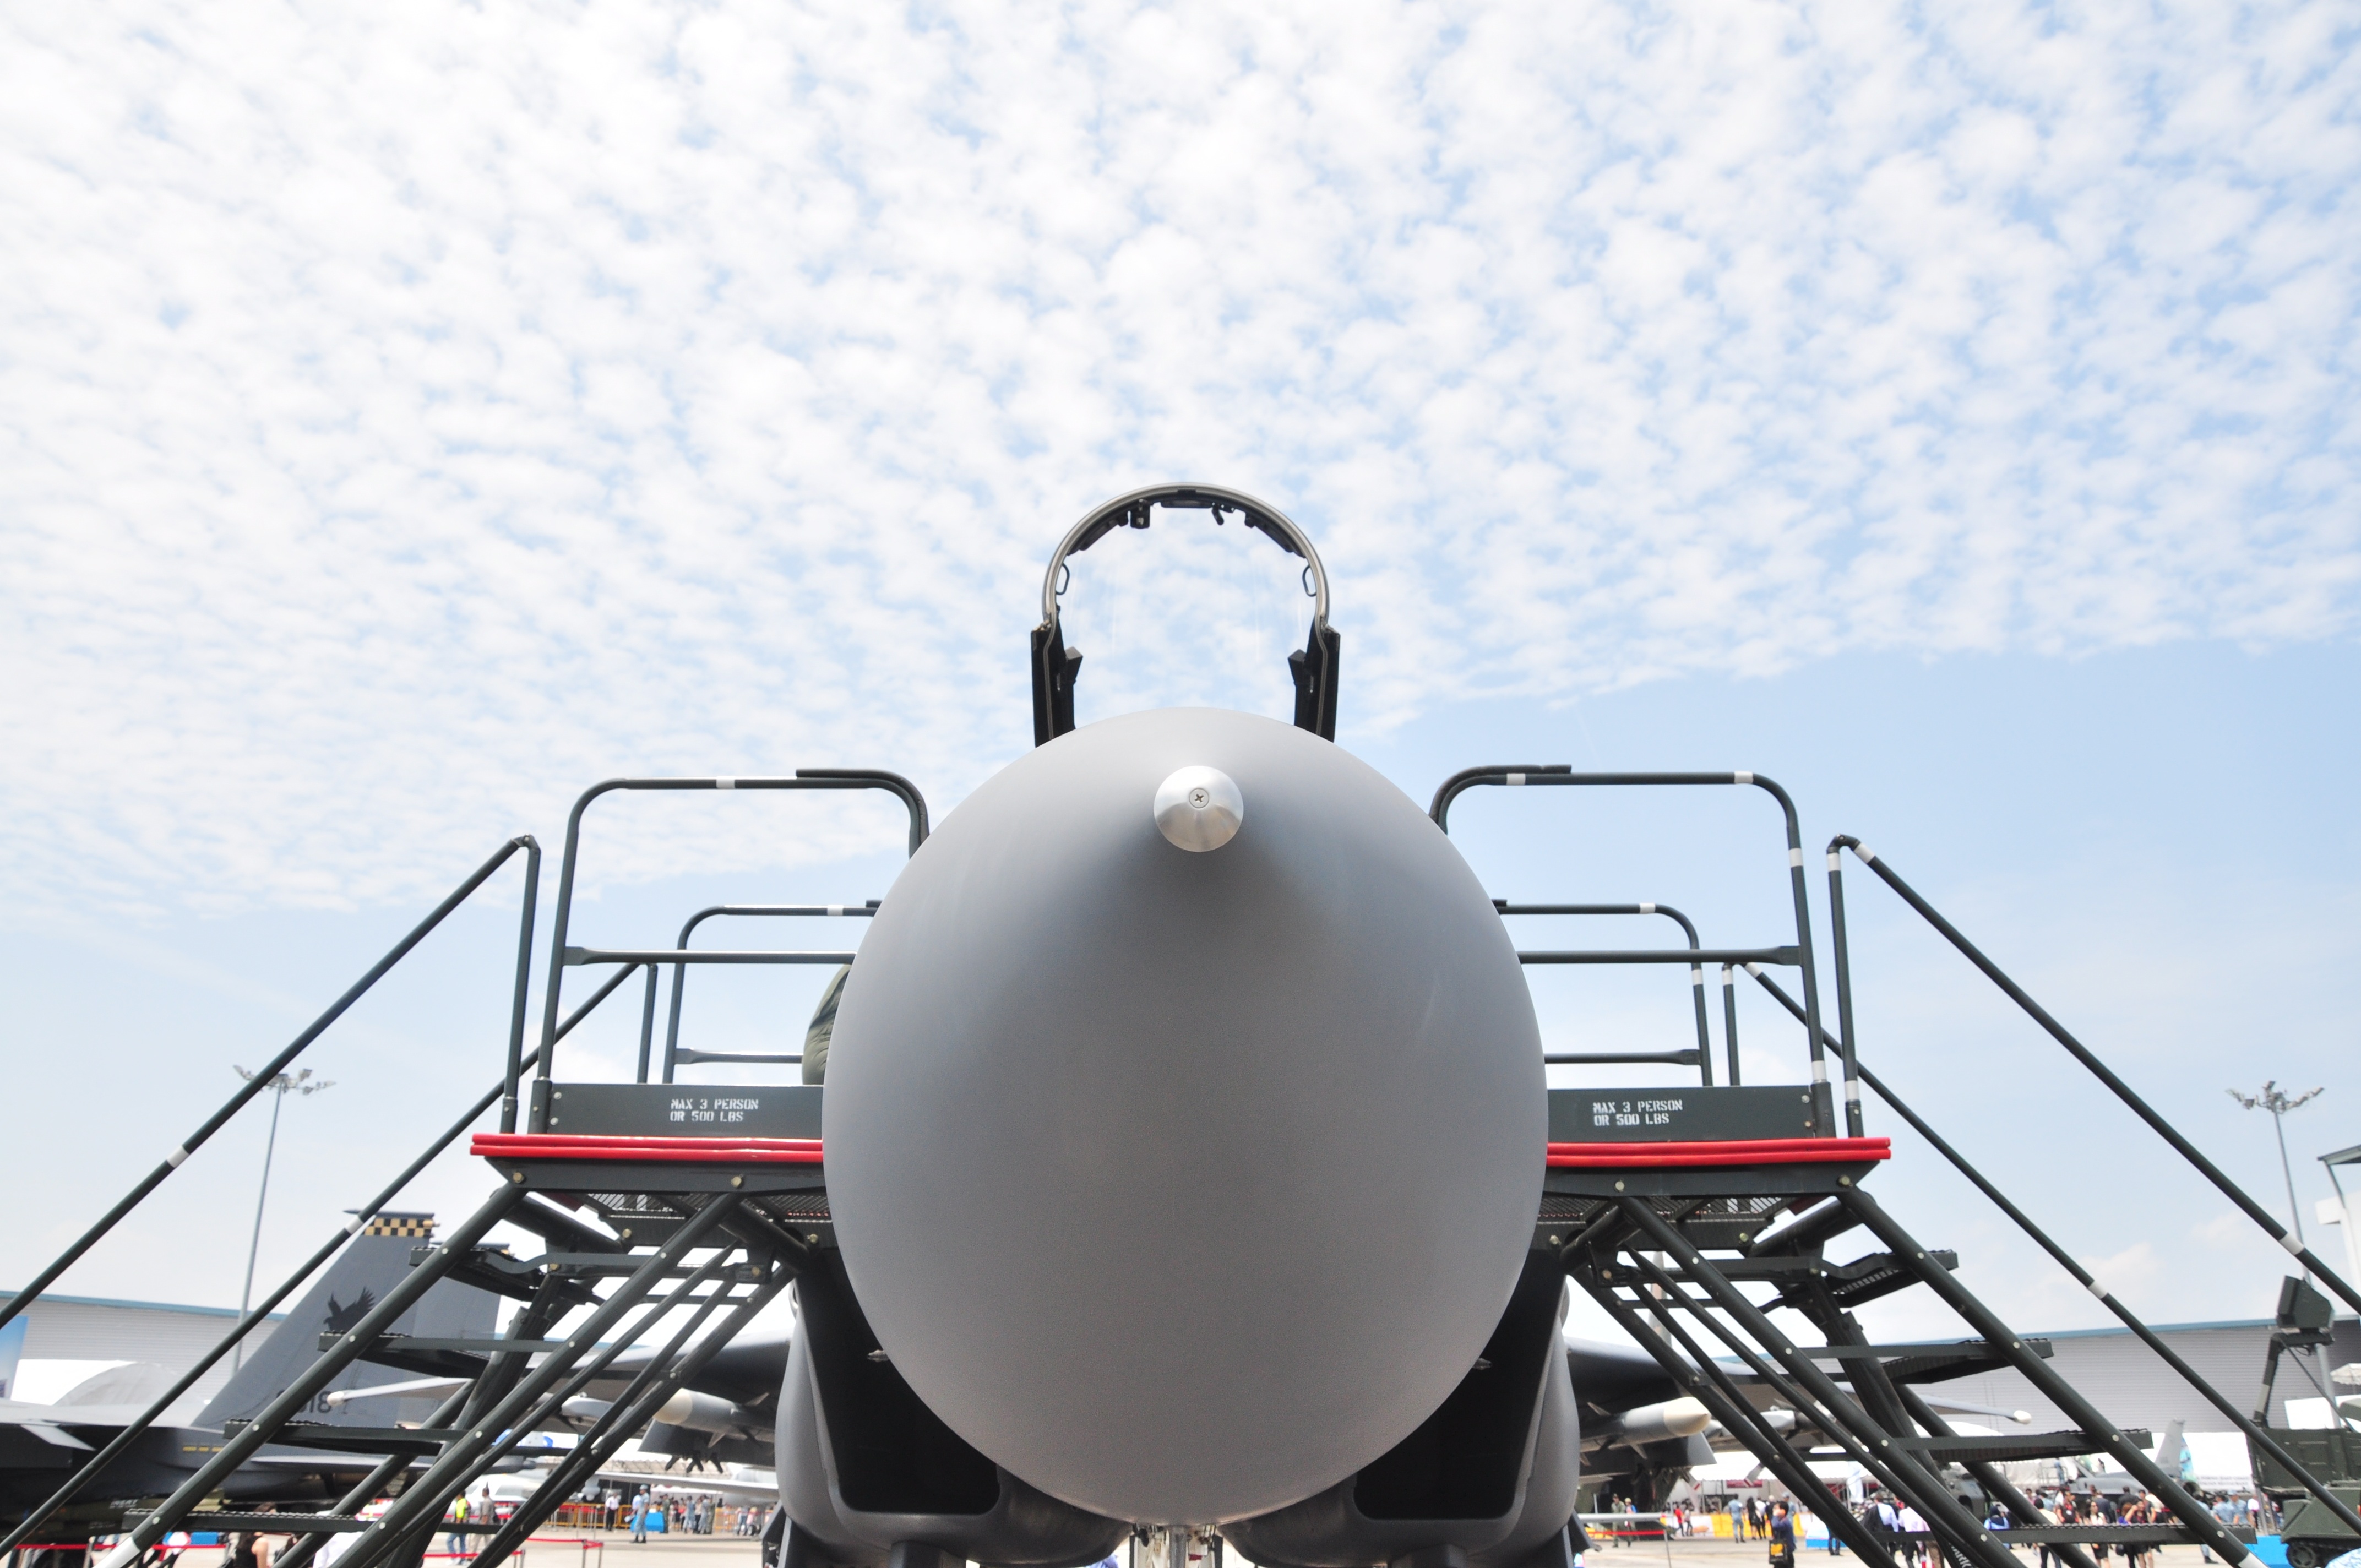
aircraft, vehicle, aviation, stadium, aircraft engine